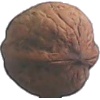
Label: Walnut 1